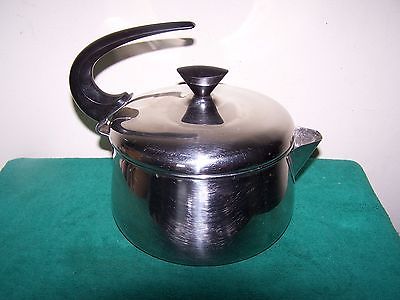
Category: kettle